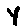
Label: 4